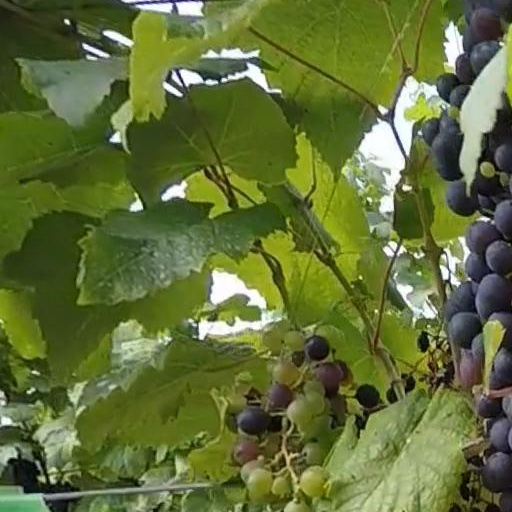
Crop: grape